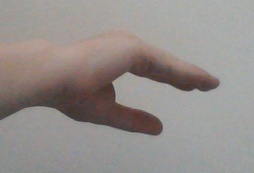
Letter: jeem